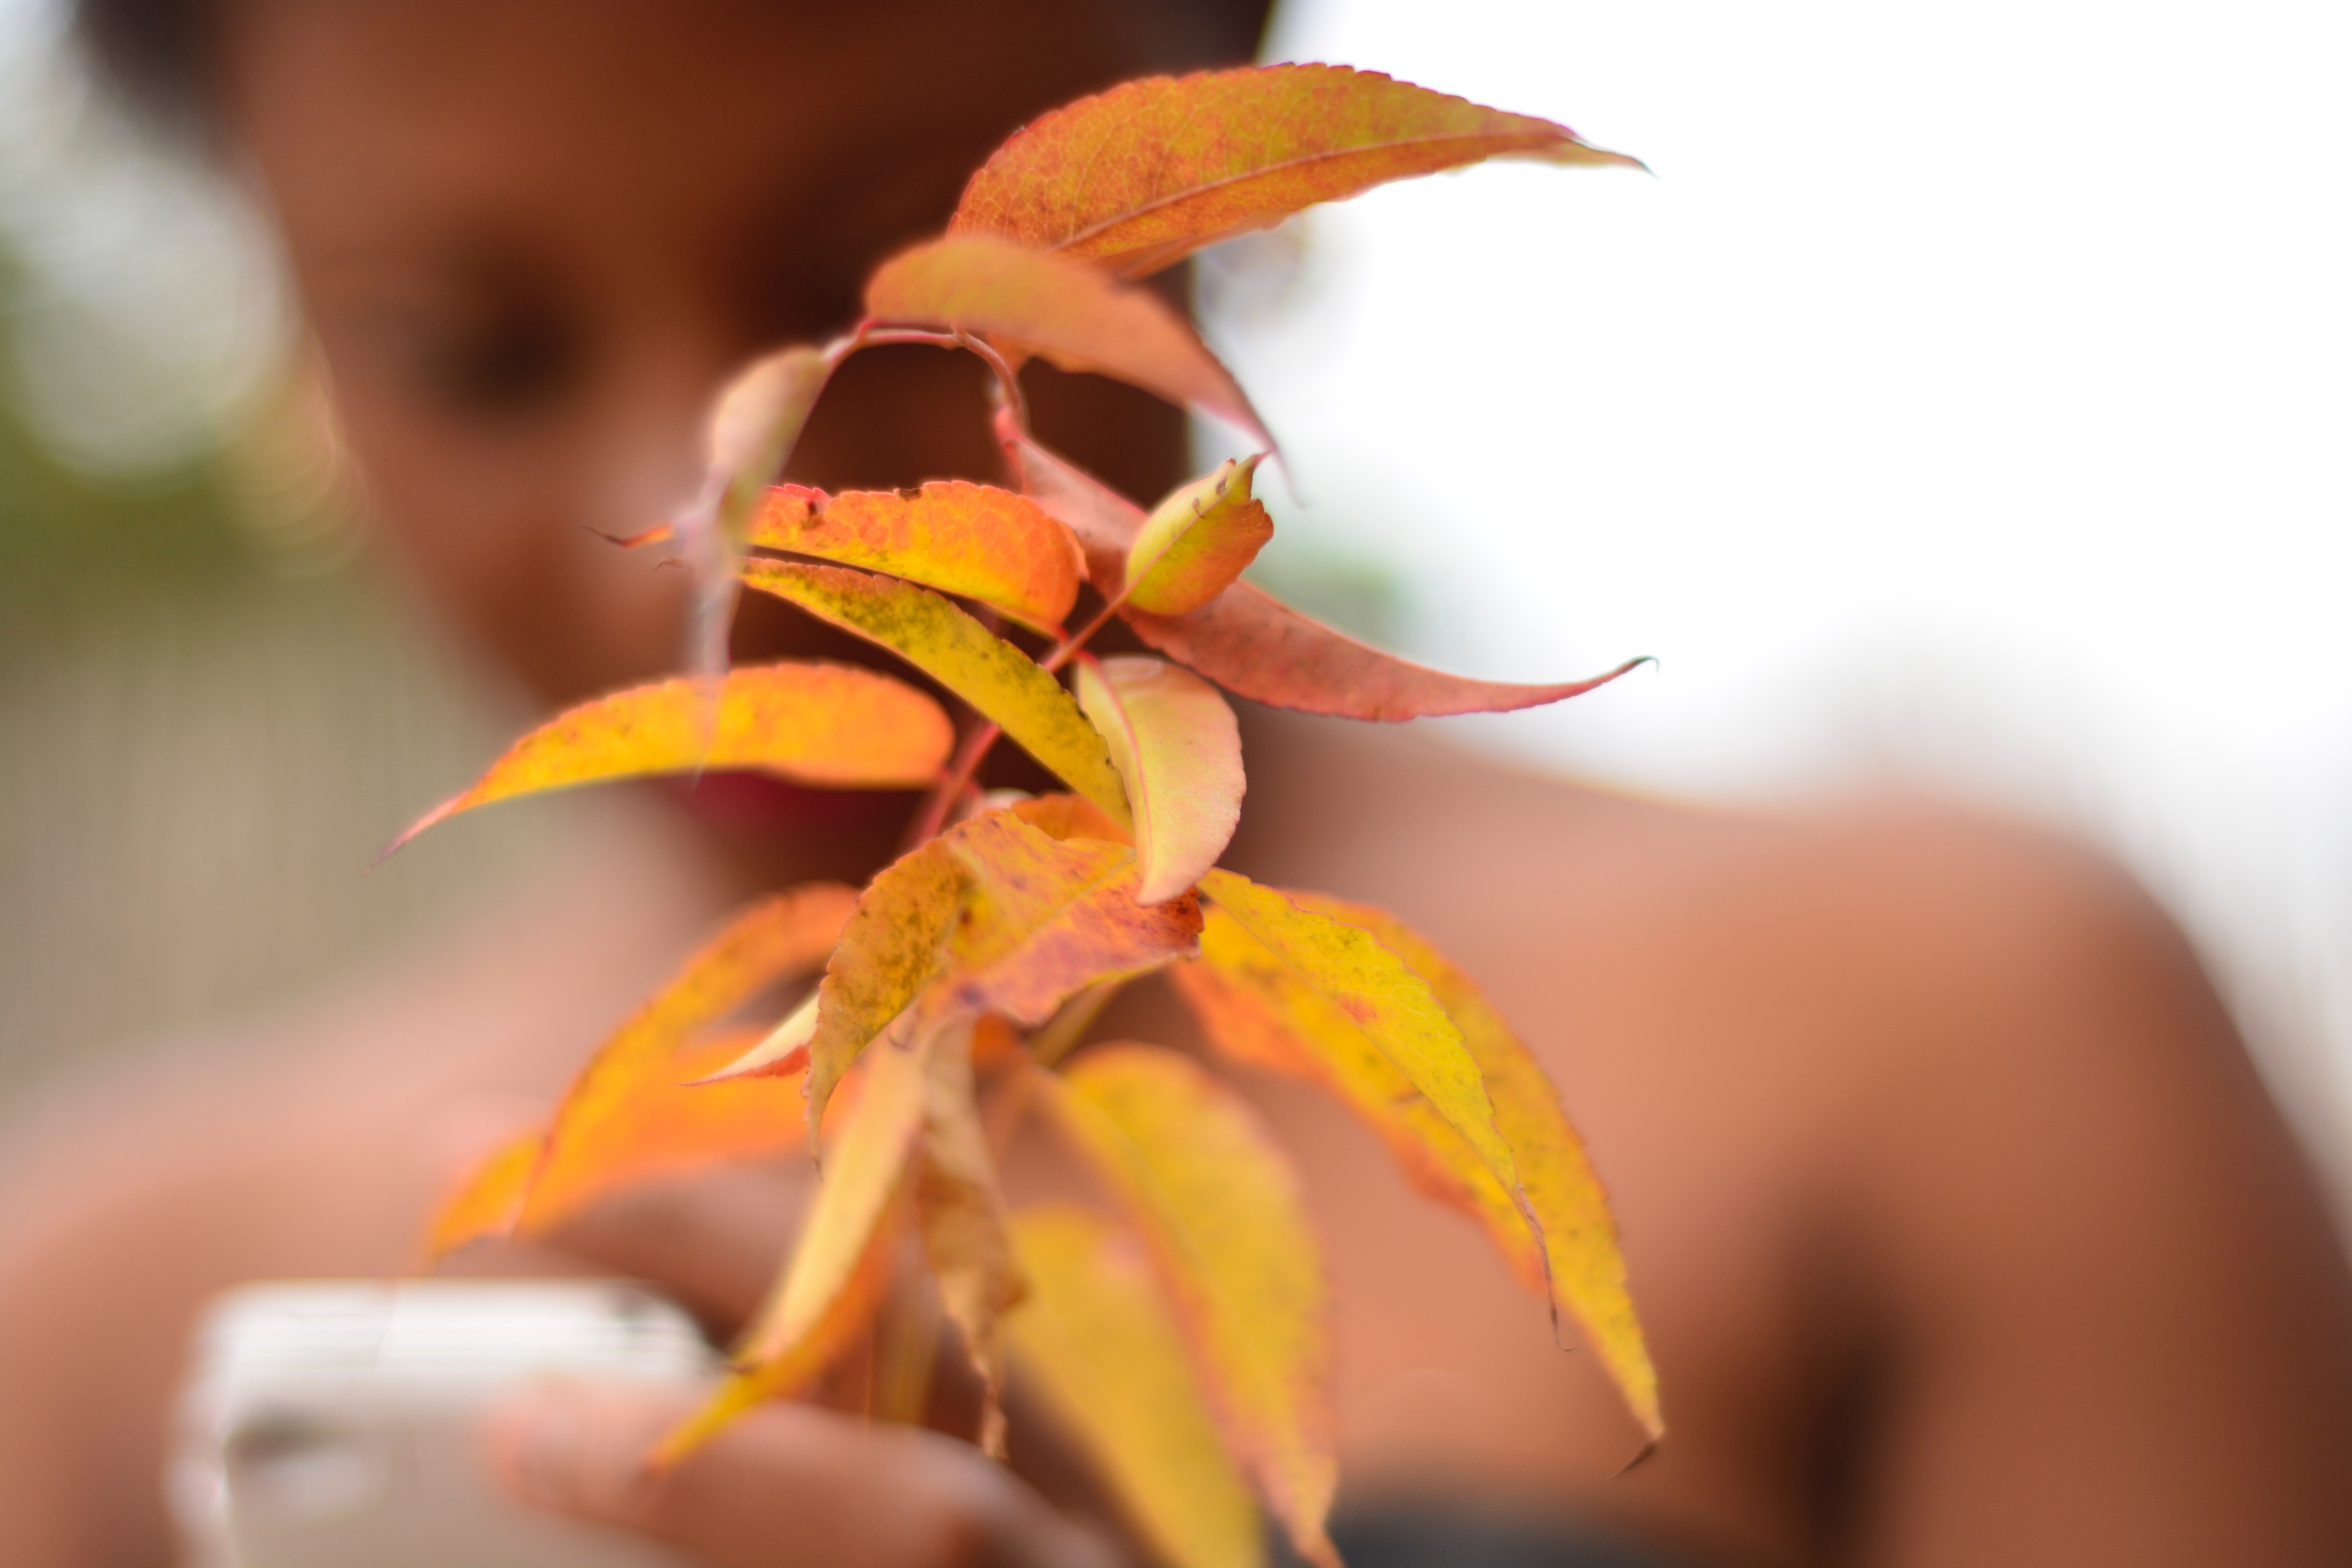
leaf, flower, yellow, plant, botany, flowering plant, macro photography, wildflower